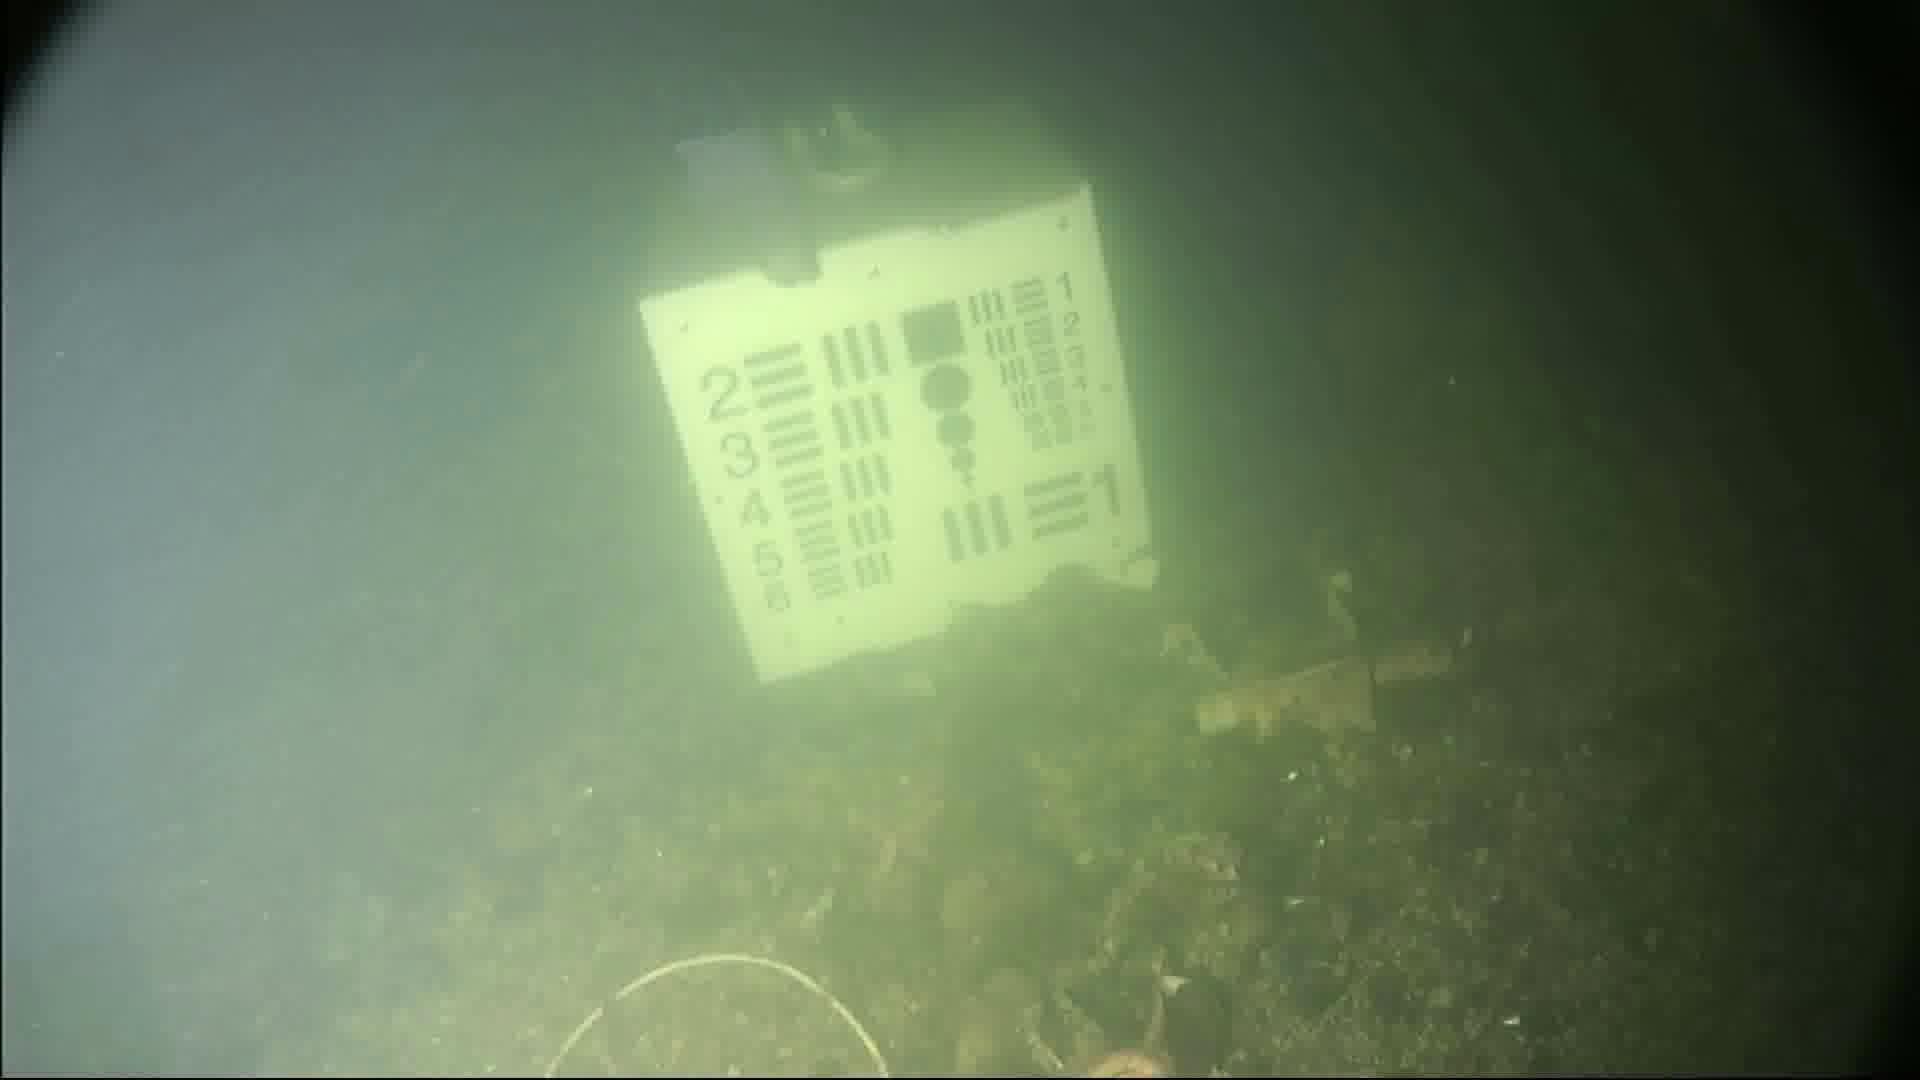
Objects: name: starfish
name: jellyfish